Nadia Tagrine

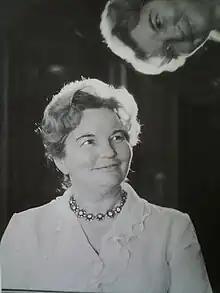

Born in the 14th arrondissement of Paris, Tagrine learns the piano with two Russian refugee pianists, Lubochitz and Kamtchattoff then at the Conservatoire de Paris with Lazare-Lévy, Yves Nat and Joseph Calvet for chamber music.